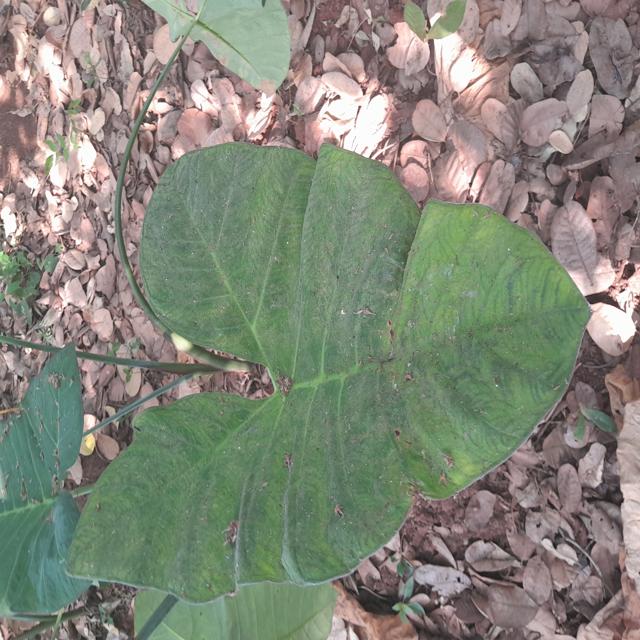
Label: Healthy